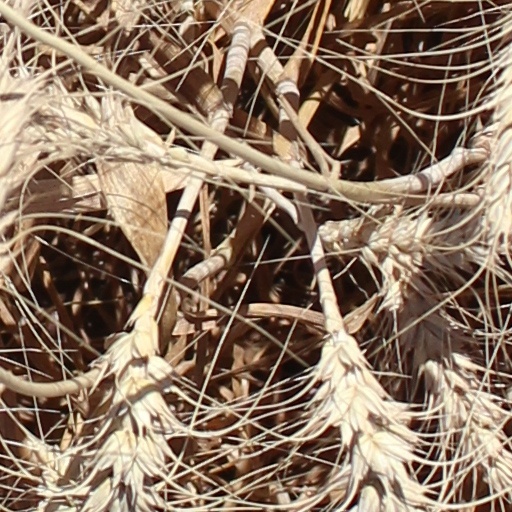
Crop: wheat